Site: brandenburg
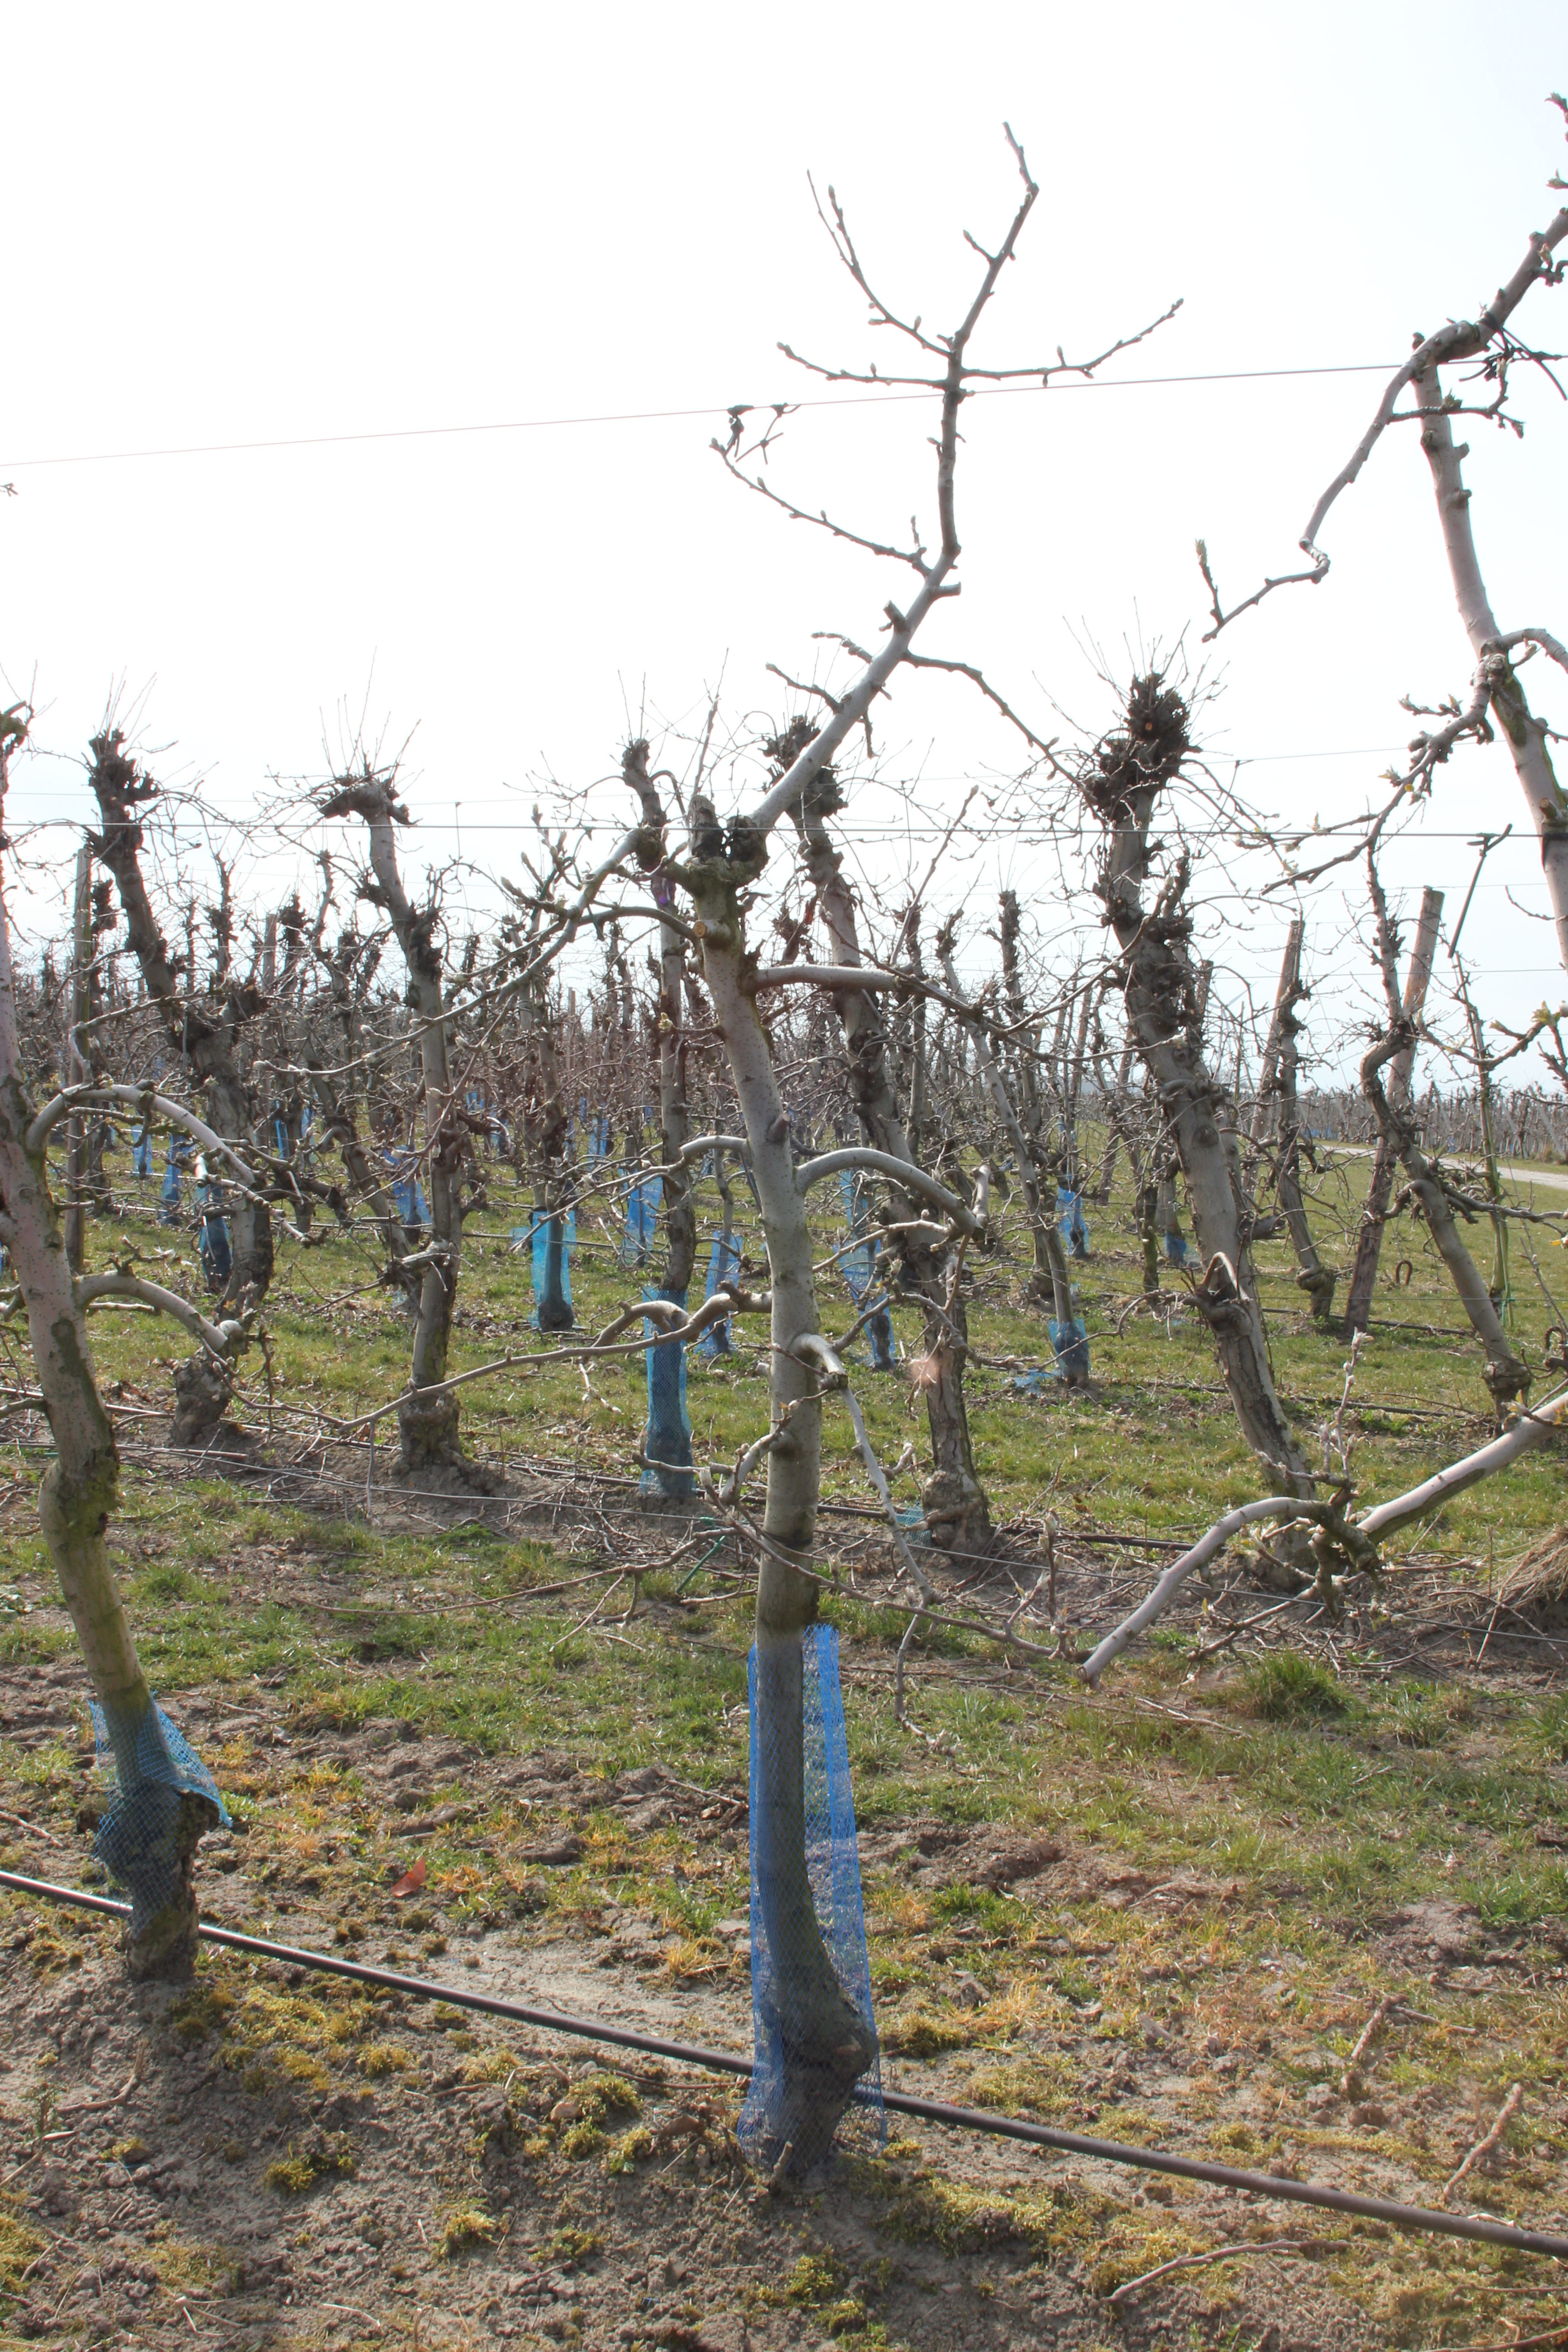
Growth stage (BBCH 54): Inflorescence emergence